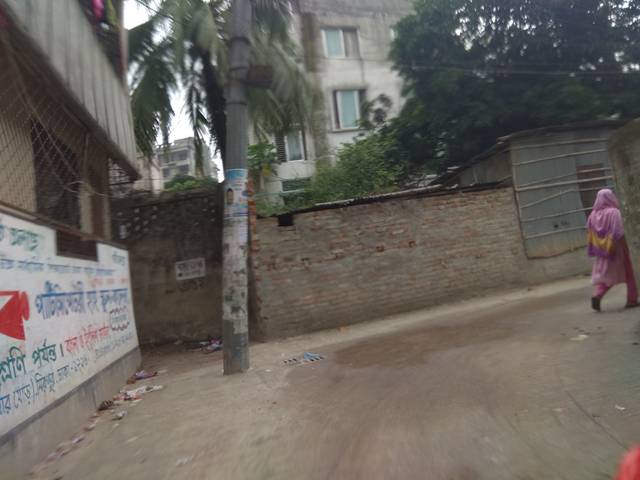
Region: Bangladesh
Coordinates: 23.796, 90.367